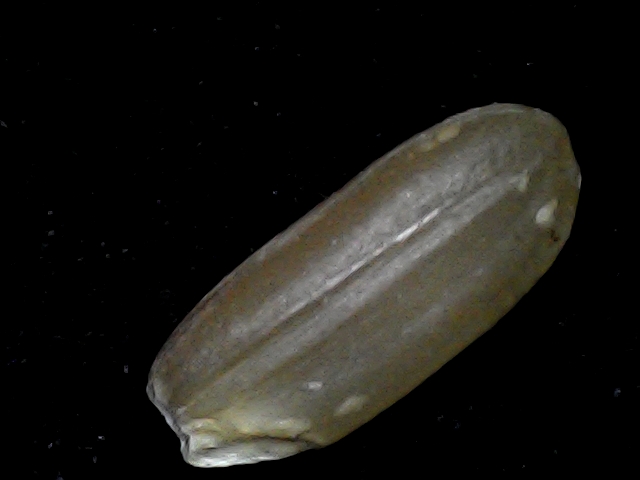
Rice variety: BD76